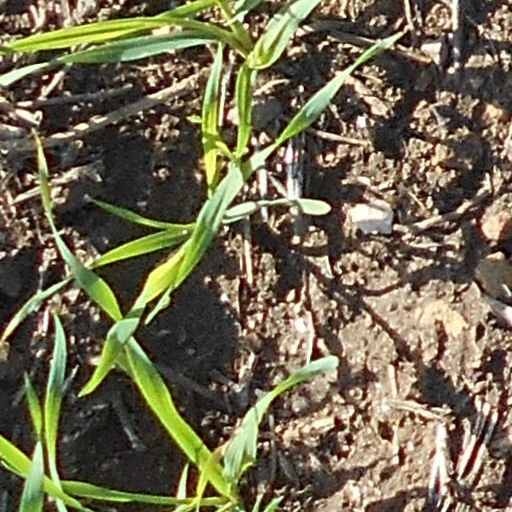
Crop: wheat